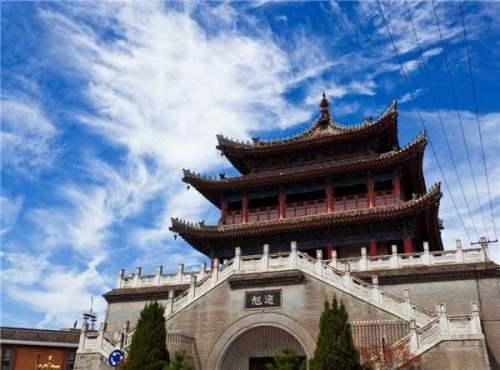
地标名称：鄠邑区钟楼
所在城市：西安市·鄠邑区